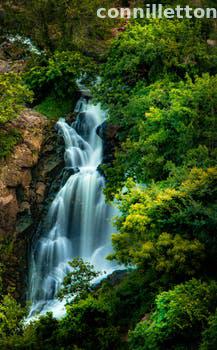
Label: Watermark